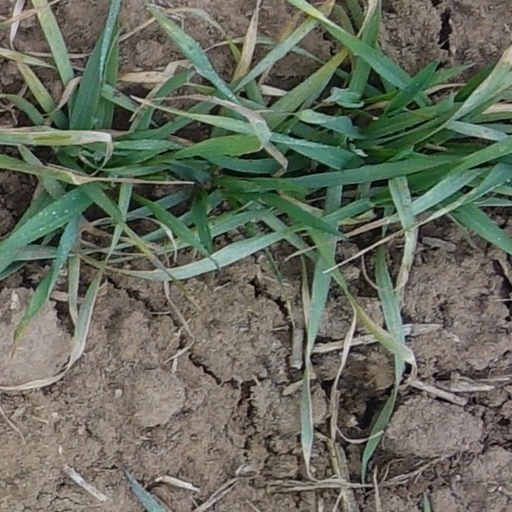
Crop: wheat